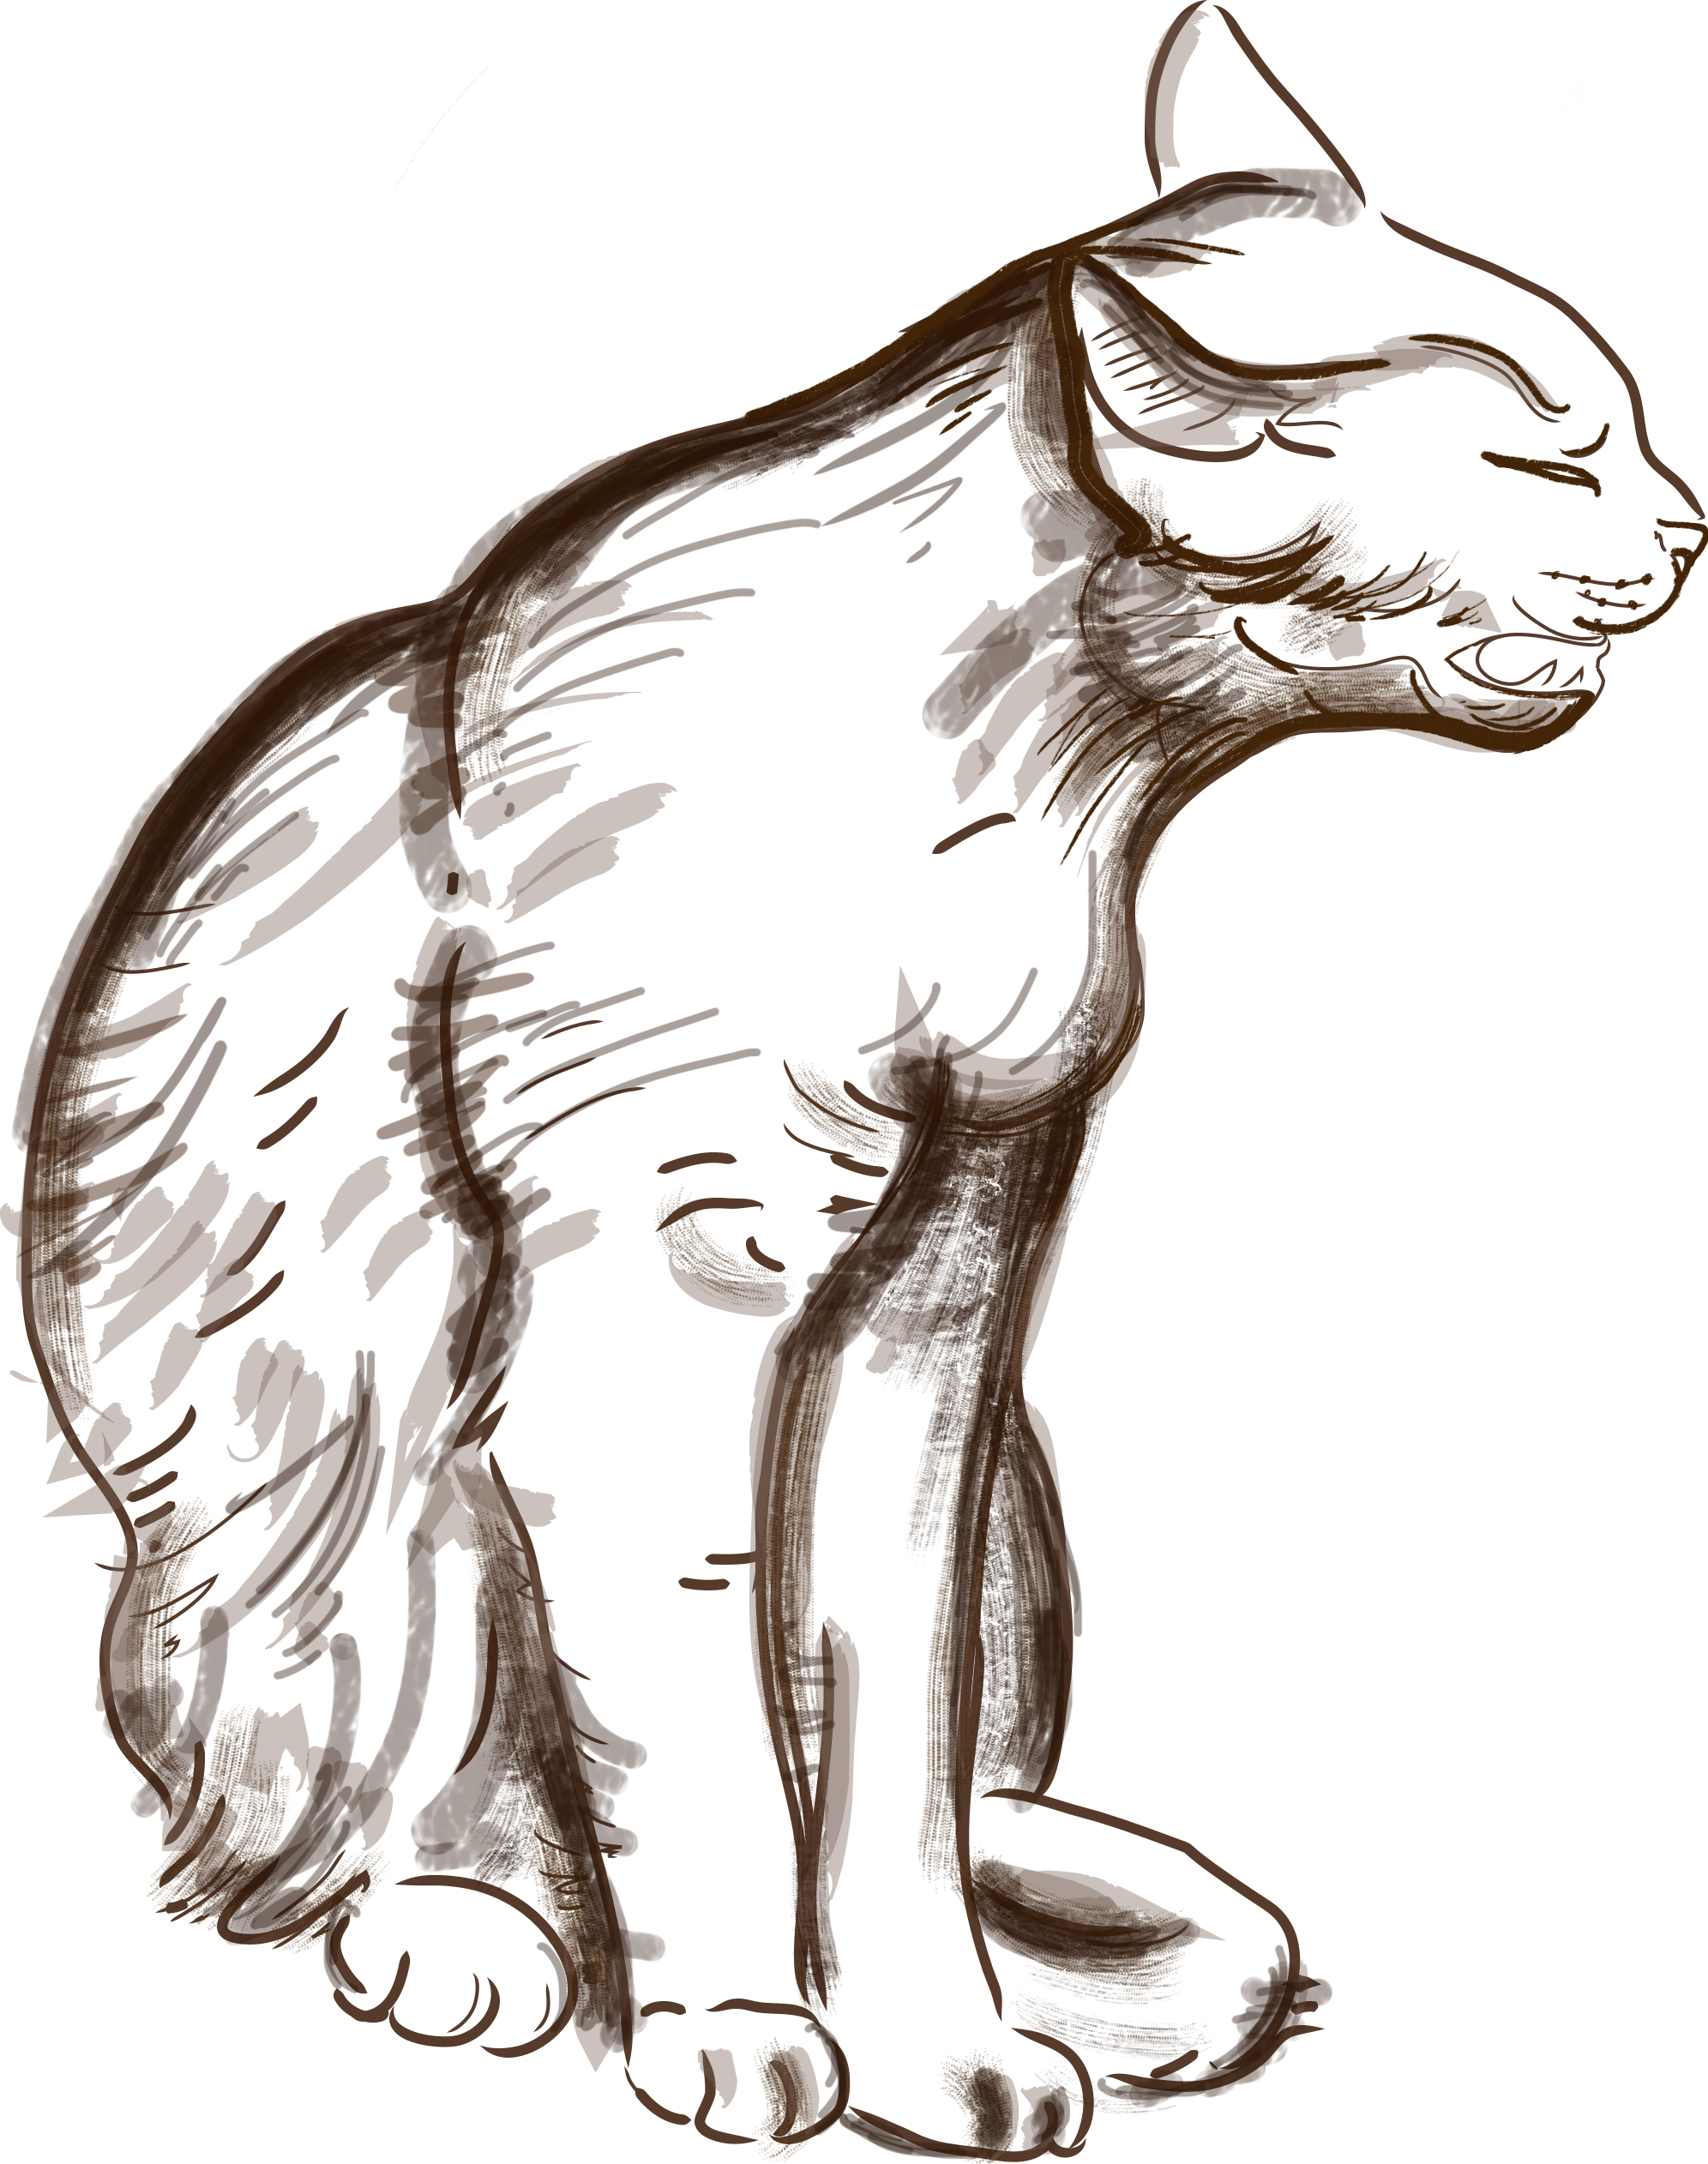
cat, sketch, drawing, illustration, chat, digitalart, katze, skizze, croquis, esquisse, dessinnumrique, cartoon, line art